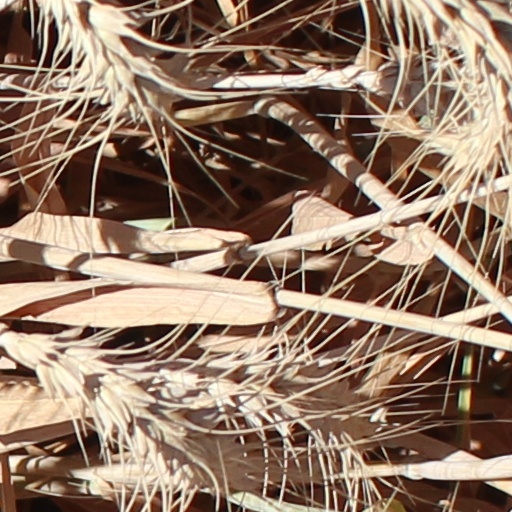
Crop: wheat